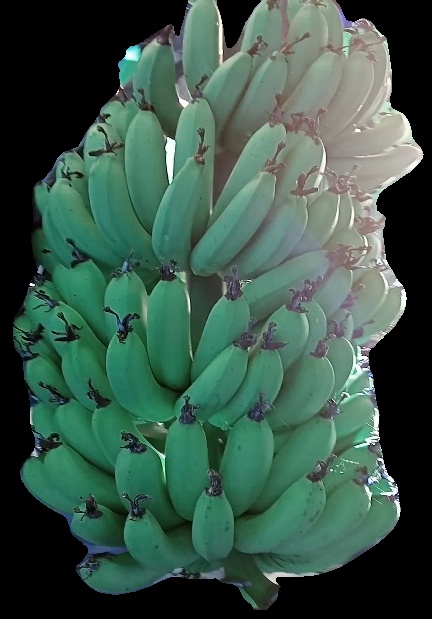
Variety: pachbale
Grade: grade1